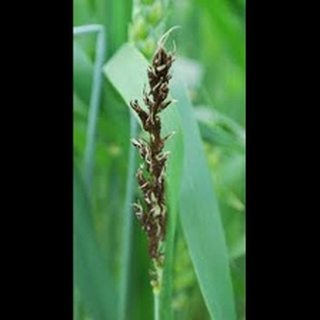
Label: wheat_smut